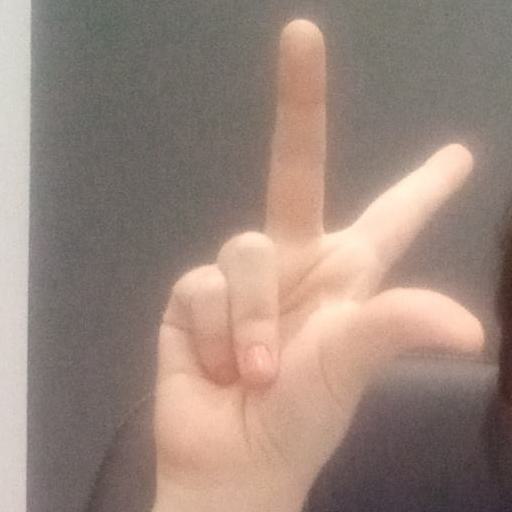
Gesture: three2